Age of candidacy

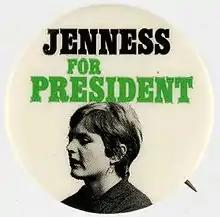
In 1972, Linda Jenness ran for president of the United States as the third-party Socialist Workers Party candidate, although she was 31 at the time.

Many youth rights groups view current age of candidacy requirements as unjustified age discrimination. Occasionally people who are younger than the minimum age will run for an office in protest of the requirement or because they do not know that the requirement exists. On extremely rare occasions, young people have been elected to offices they do not qualify for and have been deemed ineligible to assume the office.